Nautanki

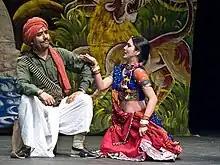
Dr. Devendra Sharma as Sultana Daku and Palak Joshi as Phoolkunwar in "Sultana Daku"

Nautanki is one of the most popular folk performance forms of South Asia, particularly in northern India. Before the advent of Bollywood (the Hindi film industry), Nautanki was the biggest entertainment medium in the villages and towns of northern India. Nautanki's rich musical compositions and humorous, entertaining storylines hold a strong influence over rural people's imagination. Even after the spread of mass media (such as television, DVDs, and online streaming), a crowd of 10,000 to 15,000 can be seen at the top Nautanki performances. Nautanki's origins lie in the Saangit, Bhagat, and Swang musical theatre traditions of Northern India. One Saangit called "Saangit Rani Nautanki Ka" became so popular that the whole genre's name became Nautanki. Nautanki is most famous in the states of Uttar Pradesh, Rajasthan, Madhya Pradesh, Haryana, and Bihar.